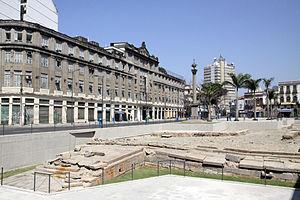
Cet article recense les sites inscrits au patrimoine mondial au Brésil.
Le quai de Valongo, ou parfois quai du Valongo, est un ancien débarcadère situé dans la zone portuaire de Rio de Janeiro, au Brésil.